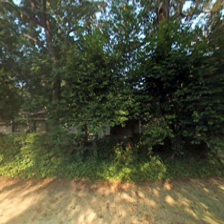
Label: streetView